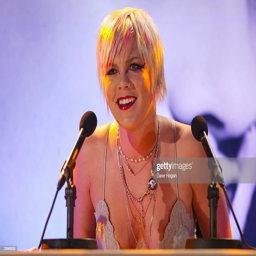
pop rock artist promotes her new album .